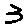
Label: 3